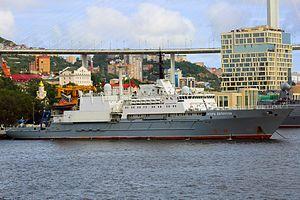
L'Igor Belousov est le nom d'un navire de sauvetage de la marine russe.
L'ARS-600 est une classe de mini-sous-marin de recherche de la marine russe fabriqué au Canada.